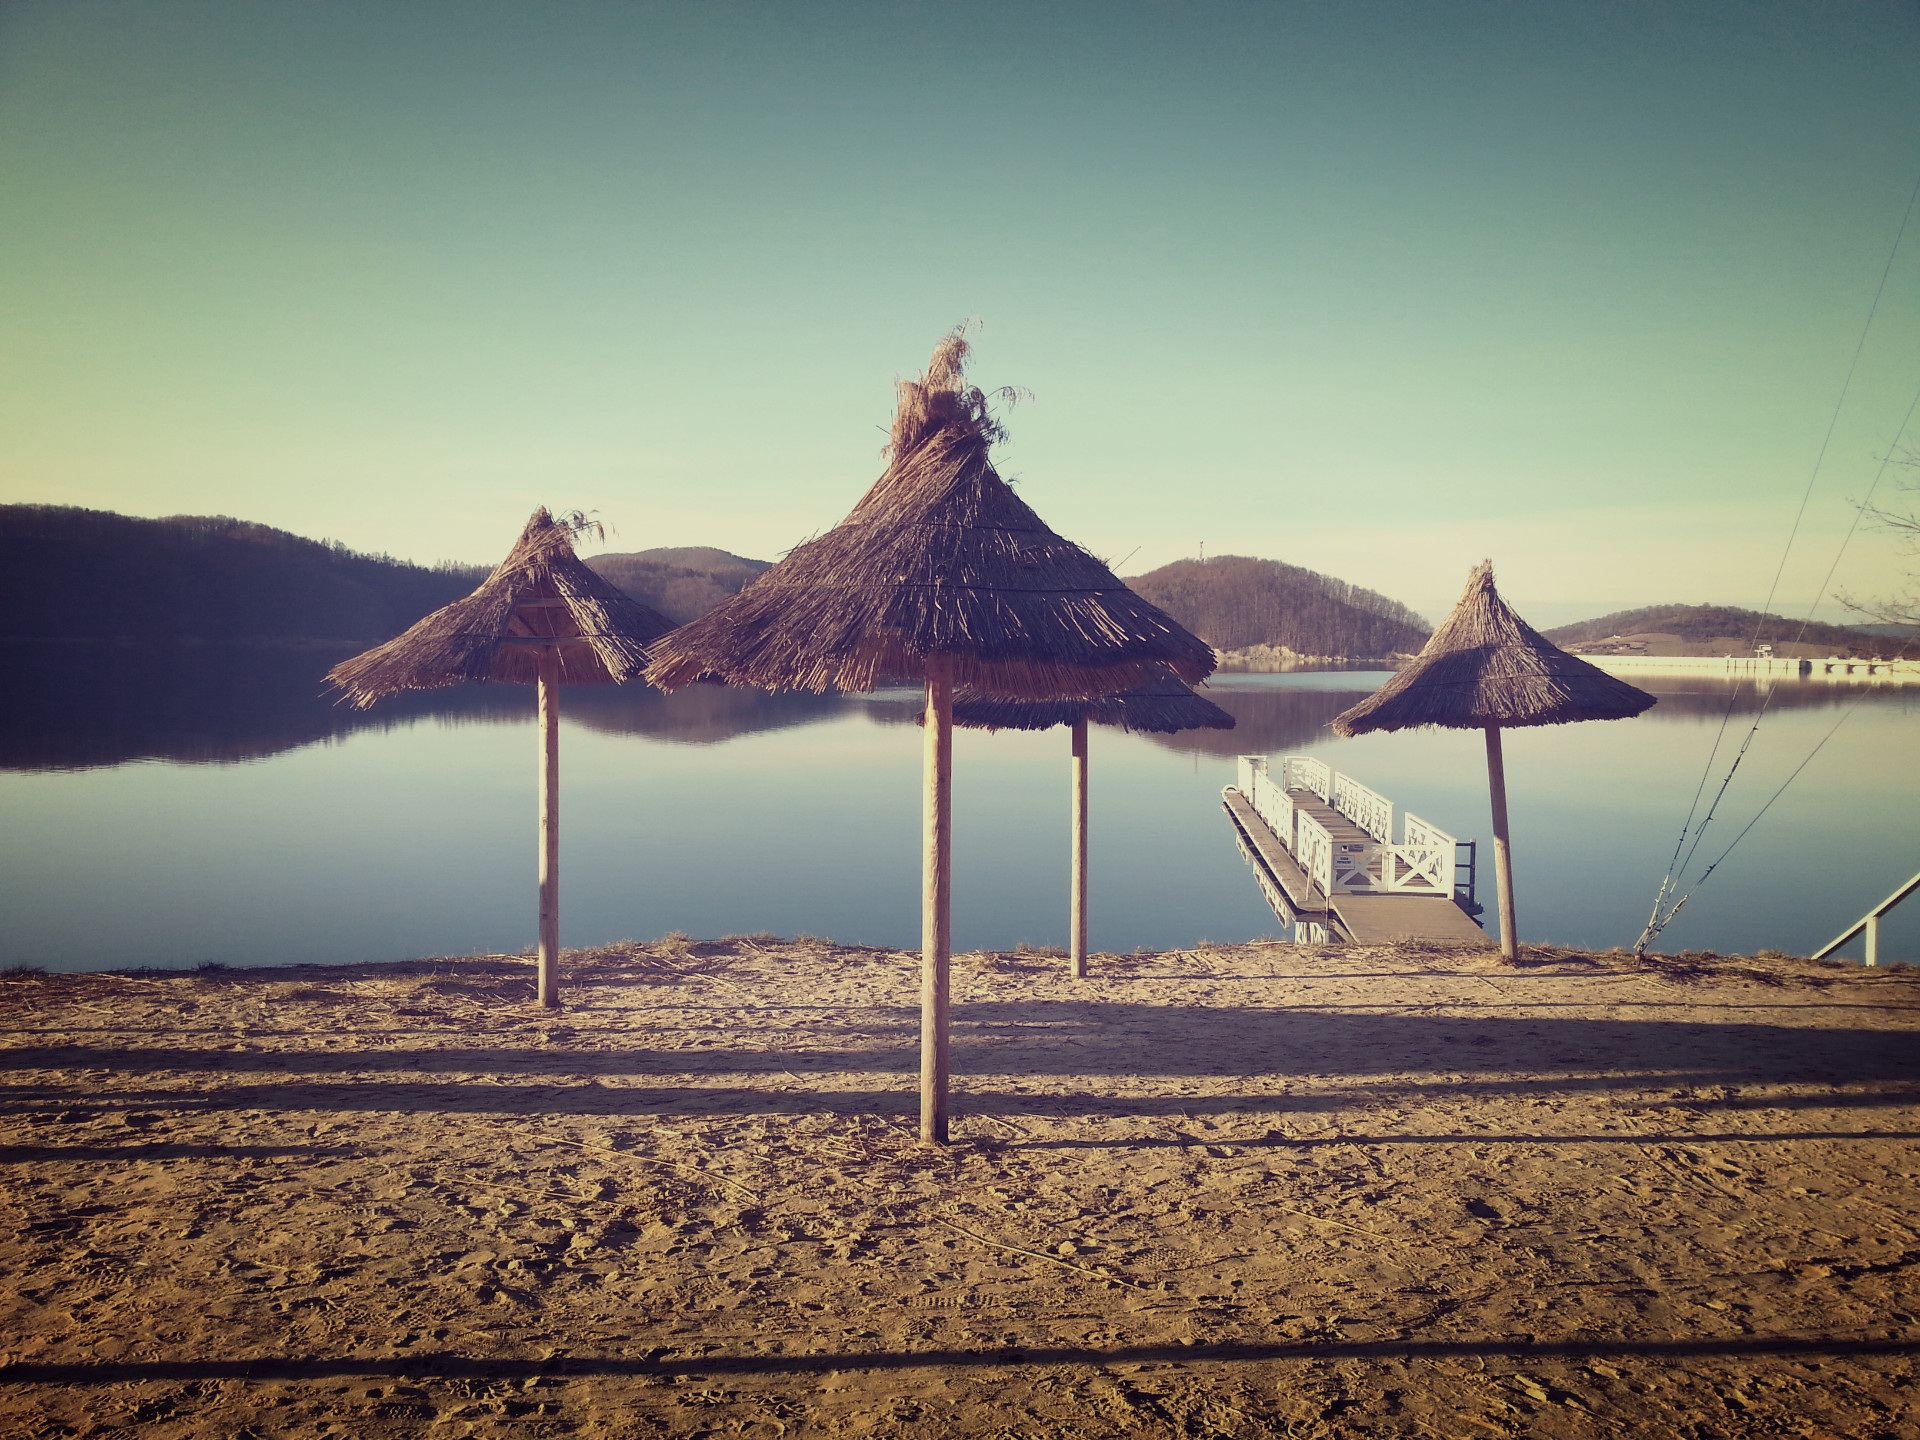
beach, landscape, sea, coast, water, nature, sand, ocean, horizon, mountain, cloud, sunrise, sunset, sunlight, morning, shore, wave, lake, wind, dawn, summer, vacation, dusk, evening, reflection, fishing, rest, tourism, sunny, poland, weekend, polska, bieszczady